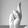
ASL letter: R